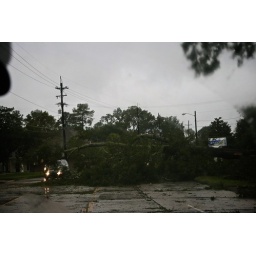
Large tree fallen on a major road in Lafayette